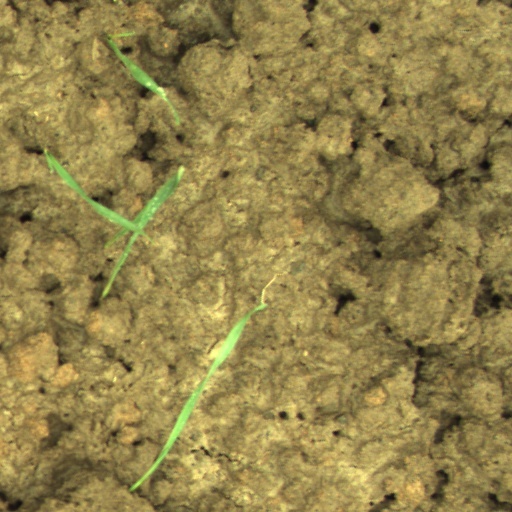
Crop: wheat